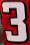
Number: 3